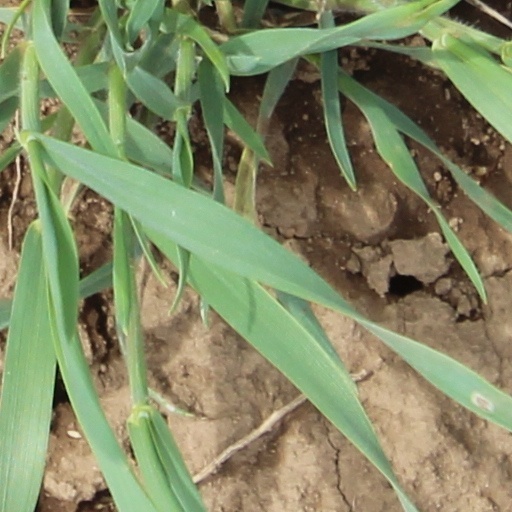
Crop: wheat